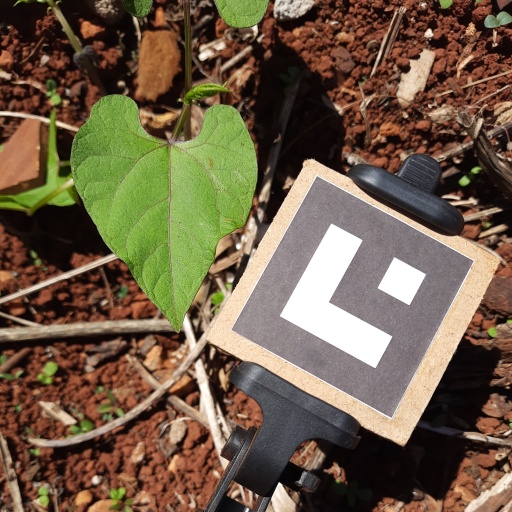
Observations: wavy surface, no eating holes, under sunlight